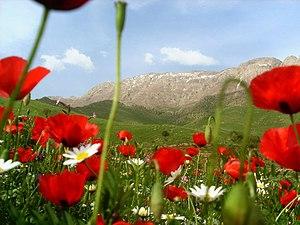
Kermanchah ou Kermanshah est la capitale de la province du même nom dans l'ouest de l'Iran. Elle est située à 521 km de Téhéran et à environ 80 km de la frontière irakienne, au pied des monts Zagros.